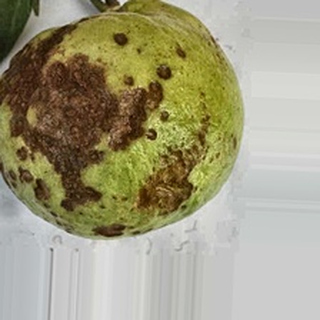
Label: guava_anthracnose